2015 Chattanooga shootings

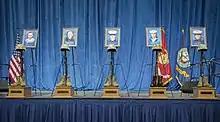
Battle crosses for fallen service members on stage during the memorial at McKenzie Arena at the University of Tennessee Chattanooga. (19979837504)

The shootings spanned a thirty-minute period. Around 100 rounds were fired by Abdulazeez. Lock-downs were put into place near the sites of the shootings.